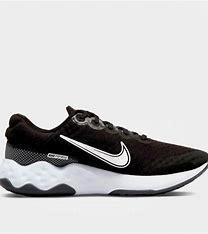
Brand: Nike
Model: Renew Ride 3